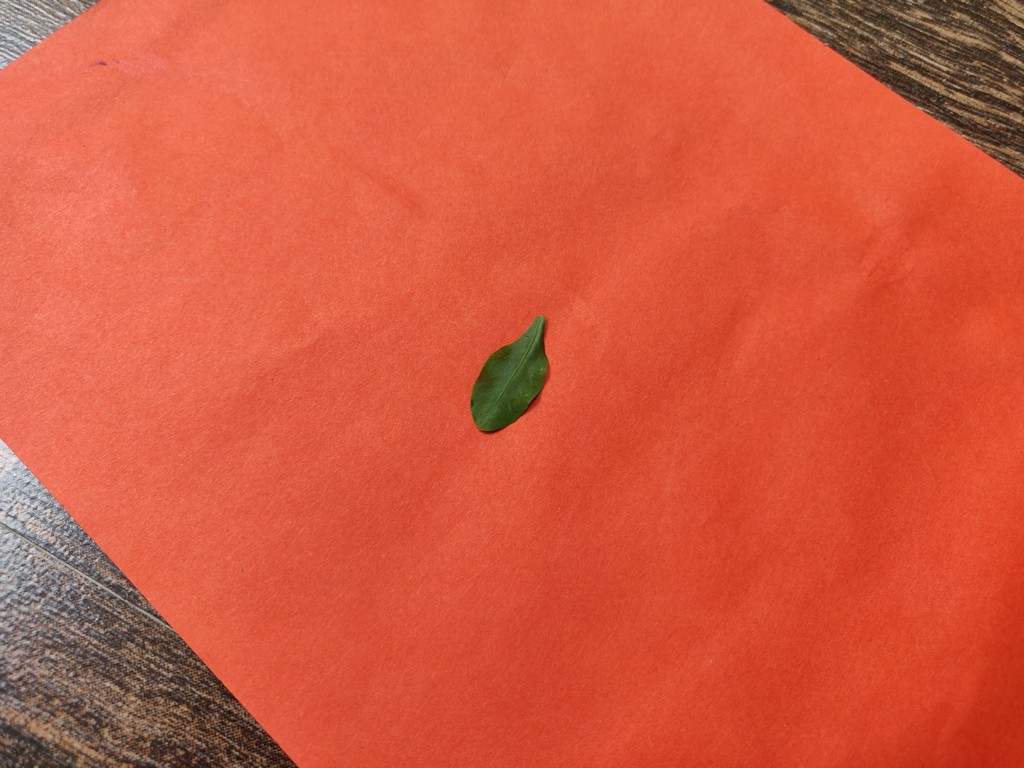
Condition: Healthy
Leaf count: single
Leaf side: front